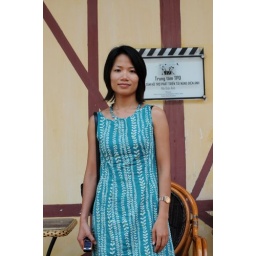
A girl in a blue dress